Neper

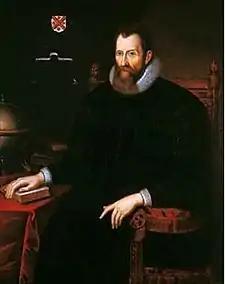
John Napier after whom the unit is named

The neper (symbol: Np) is a logarithmic unit for ratios of measurements of physical field and power quantities, such as gain and loss of electronic signals. The unit's name is derived from the name of John Napier, the inventor of logarithms. As is the case for the decibel and bel, the neper is a unit defined in the international standard ISO 80000. It is not part of the International System of Units (SI), but is accepted for use alongside the SI.